Vistula–Oder offensive

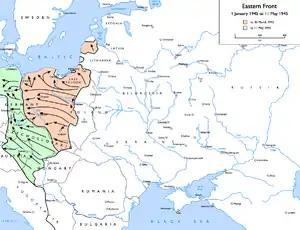
World War II Eastern Front during the 1945 Vistula–Oder offensive; the map also shows the East Prussian offensive, Lower Silesian offensive, the East Pomeranian offensive, and the battles in Courland.

The 1st Belorussian Front, to Konev's north, opened its attack on the German 9th Army from the Magnuszew and Puławy bridgeheads at 08:30, again commencing with a heavy bombardment. The 33rd and 69th armies broke out of the Puławy bridgehead to a depth of , while the 5th Shock and 8th Guards armies broke out of the Magnuszew bridgehead. The 2nd and 1st guards tank armies were committed after them to exploit the breach. The 69th Army's progress from the Puławy bridgehead was especially successful, with the defending LVI Panzer Corps disintegrating after its line of retreat was cut off. Though the 9th Army conducted many local counter-attacks, they were all brushed aside; the 69th Army ruptured the last lines of defence and took Radom, while the 2nd Guards Tank Army moved on Sochaczew and the 1st Guards Tank Army was ordered to seize bridgeheads over the Pilica and attack towards Łódź. In the meantime, the 47th Army had crossed the Vistula and moved towards Warsaw from the north, while the 61st and 1st Polish armies encircled the city from the south.